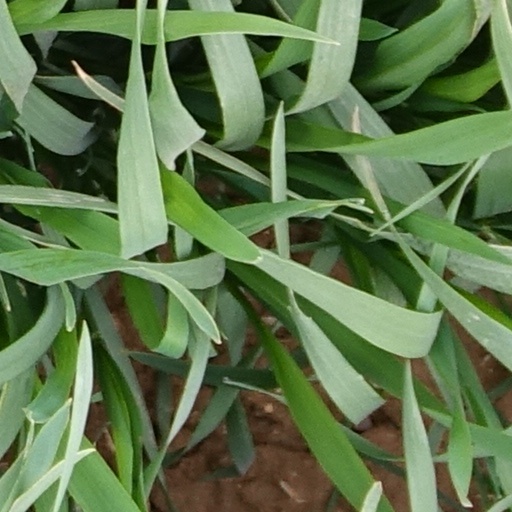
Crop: wheat